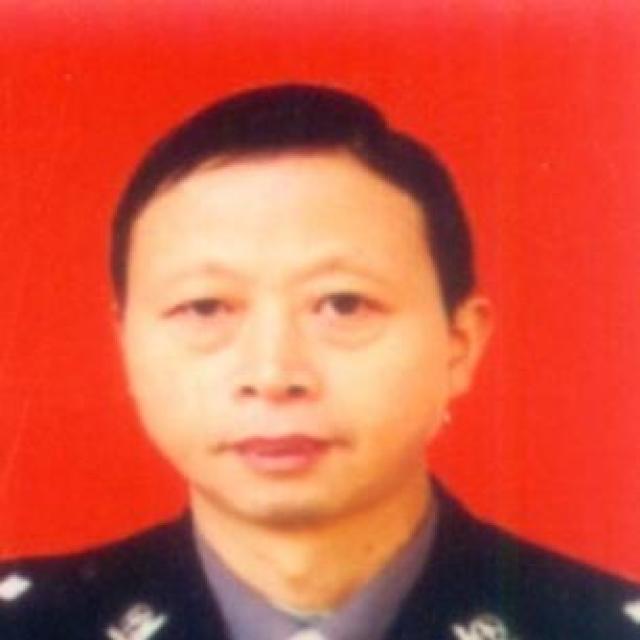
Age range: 45-64